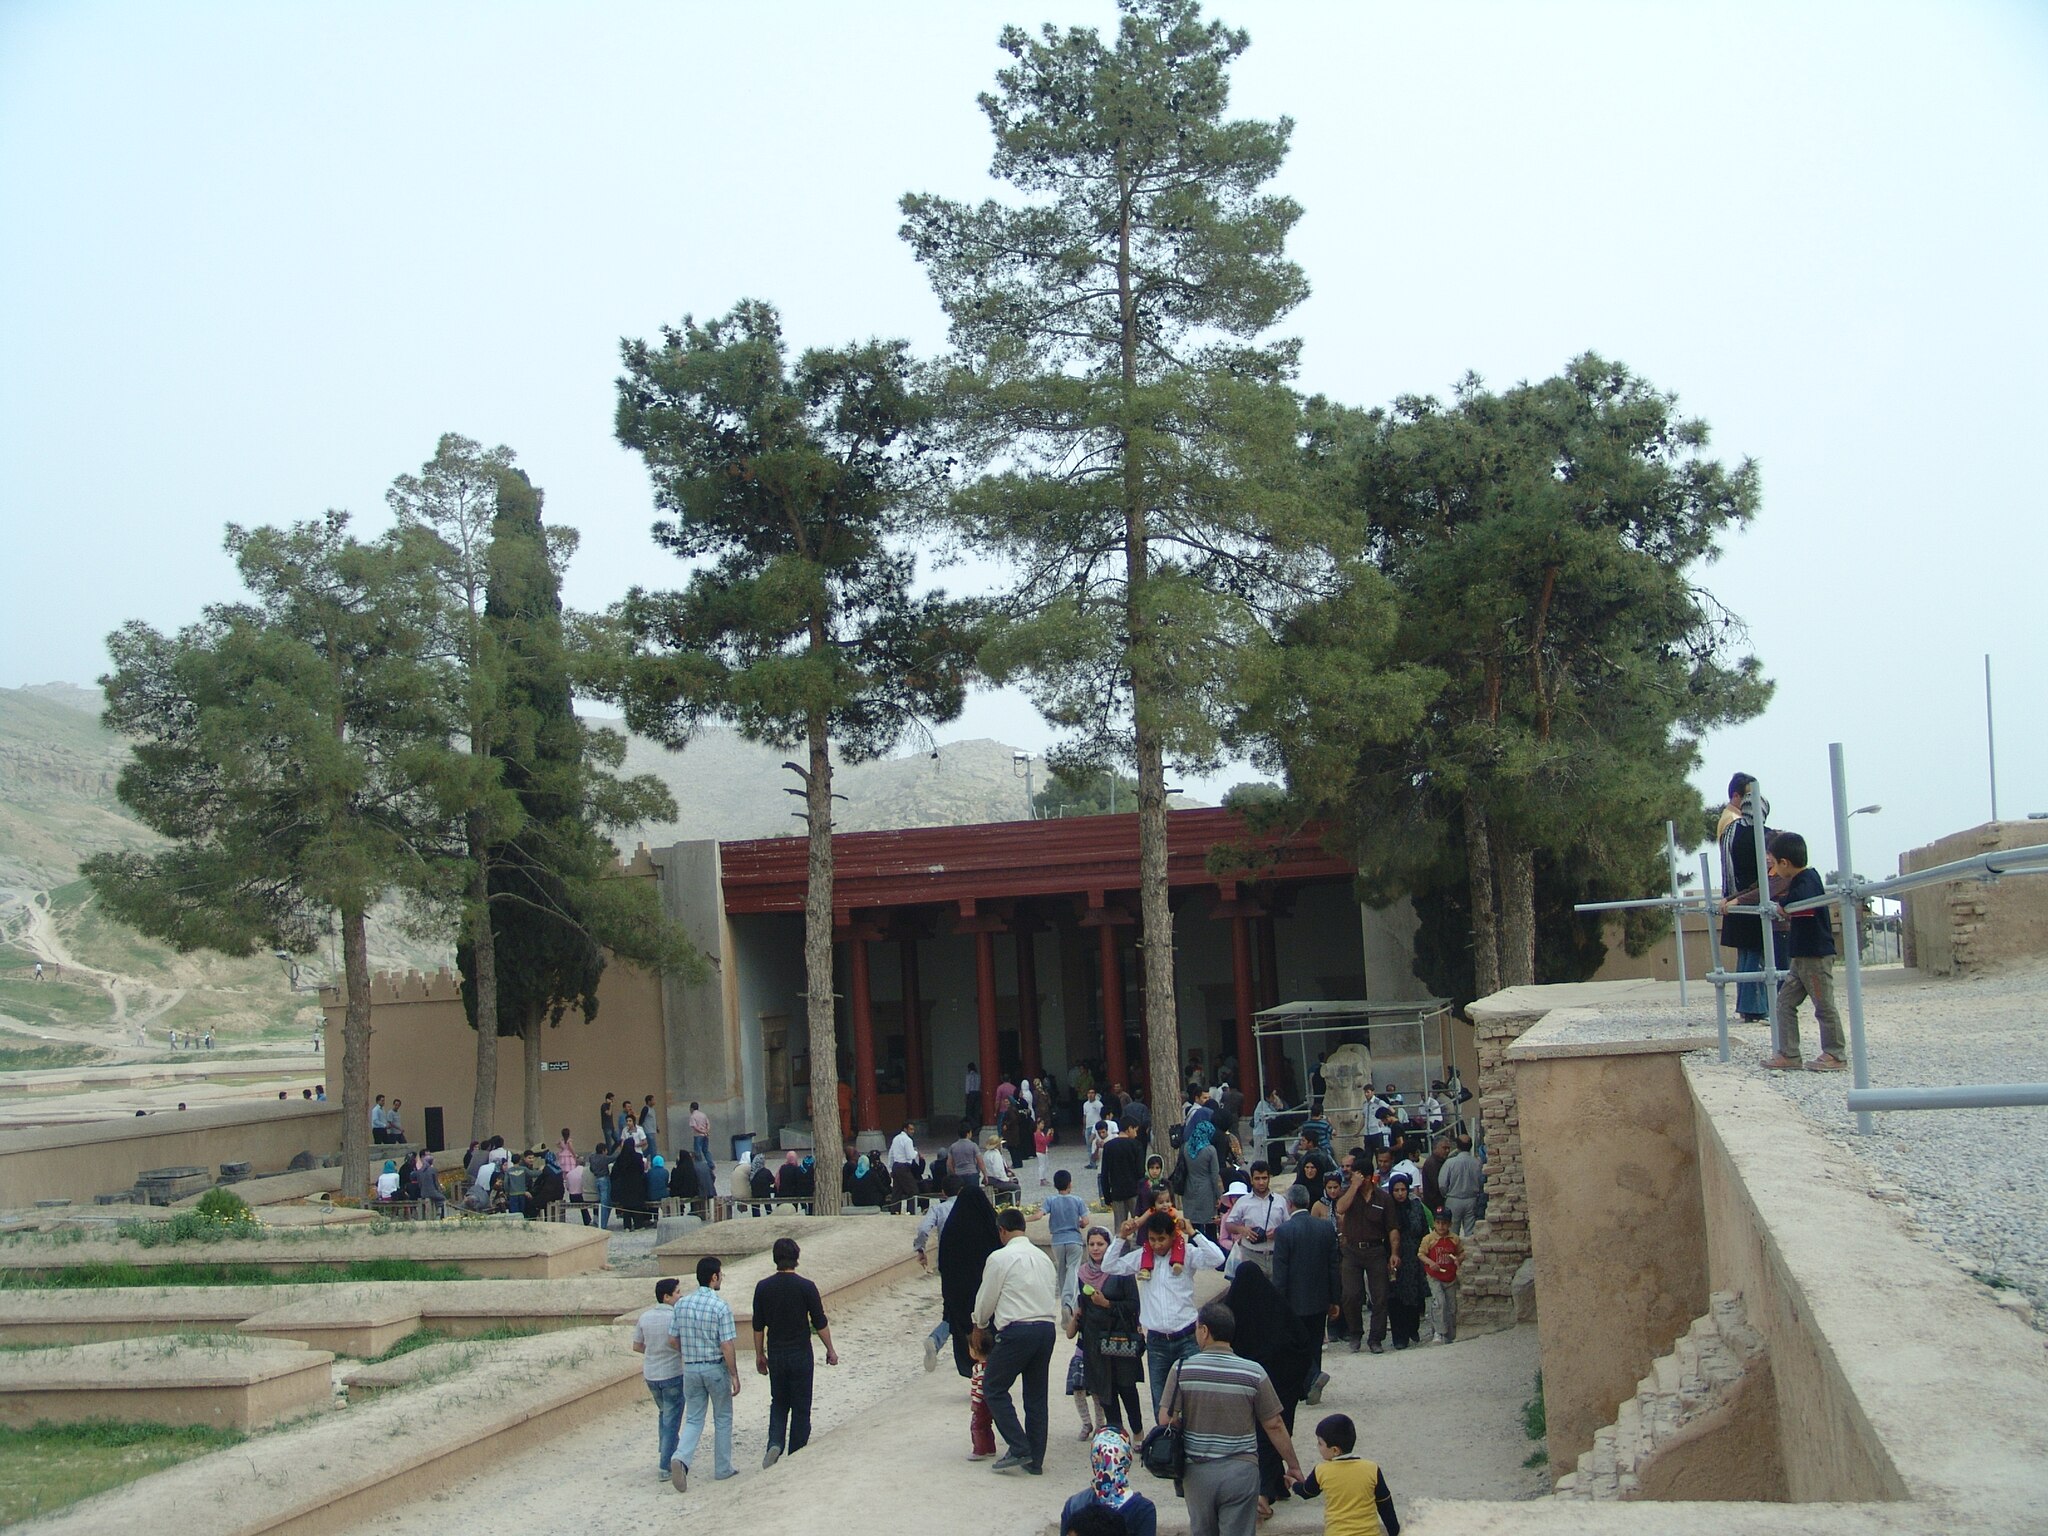
Title: Persepolis Darafsh 2 (23)
Description: Persepolis
Date: 2010-03-21 17:33:45
Categories: GFDL, Taken with Sony DSC-F828, Museum of Persepolis, License migration redundant, Self-published work, Files with coordinates missing SDC location of creation, 2010 in Persepolis, Photos by Darafsh Kaviyani